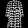
Label: Dress